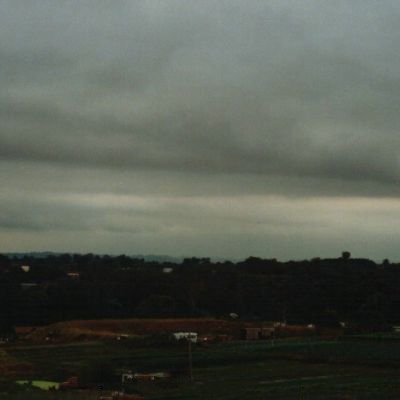
Cloud type: Stratocumulus (Sc)